Bill Francis (baseball)

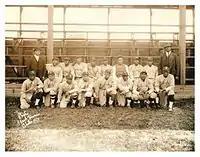
The Hilldale Club in 1921

At the forming of the first Negro National League, the 41-year-old Francis found himself on the Hilldale Club where he would also manage the team.